Eugenio Garza Sada

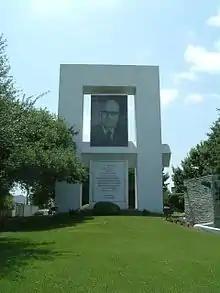
Memorial to Garza Sada at the Monterrey campus

Eugenio Garza Sada (January 11, 1892 – September 17, 1973) was an industrialist in the city of Monterrey, Mexico, best known for founding the Instituto Tecnologico y de Estudios Superiores de Monterrey (ITESM) school system in the country. Garza was born into a business family, with his father founding the Cuauhtémoc Brewery in Monterrey in 1890. After Garza graduated from the Massachusetts Institute of Technology (MIT), he began to work at the brewery, working his way up in the company to eventually take over as director after his father died. Garza and his brother Roberto grew the company into a conglomerate and instituted various innovations including benefits and social services for employees. Garza's inspiration for founding ITESM came from his experience at MIT, as well as the desire to decrease Mexico's dependence on foreign expert help. He remained the head of ITESM's board until his death in 1973, as a result of a failed kidnapping attempt.